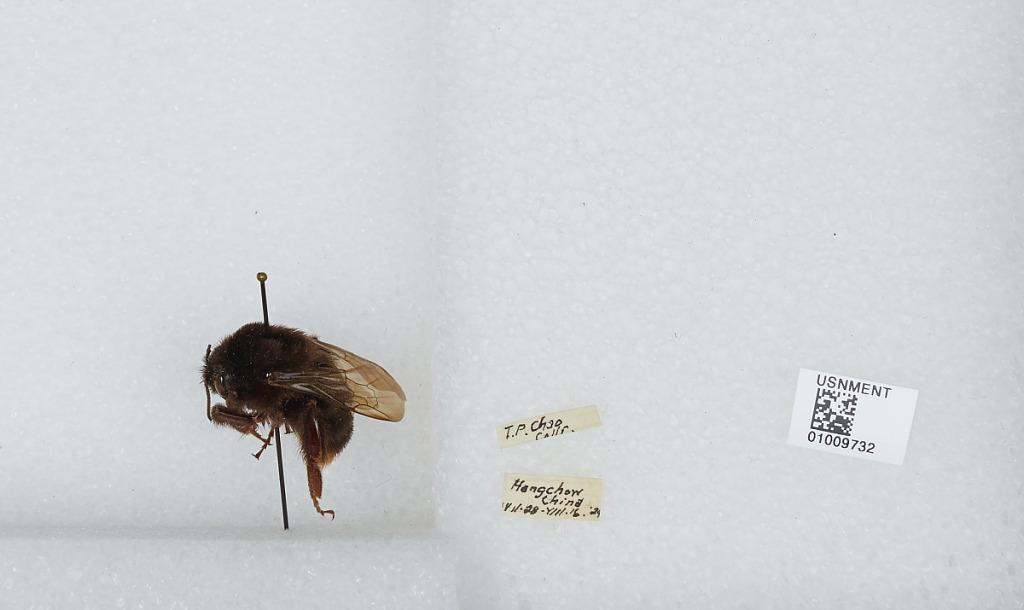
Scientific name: Bombus (Bombus) ignitus Smith
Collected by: T. Chao
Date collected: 1929-7-28
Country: China
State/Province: Zheijang Sheng
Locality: Hangzhou